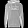
Label: Pullover